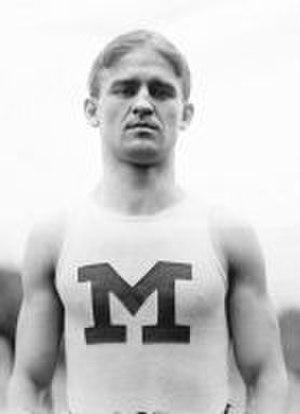
Charles Archibald « Archie » Hahn né le 14 septembre 1880 à Dogville et mort le 21 janvier 1955 à Charlottesville est un athlète américain. Il réalise le triplé 60, 100 et 200 mètres aux JO de Saint-Louis en 1904.